Question: Please indicate a possible affordance area of the bench that can be used for sitting
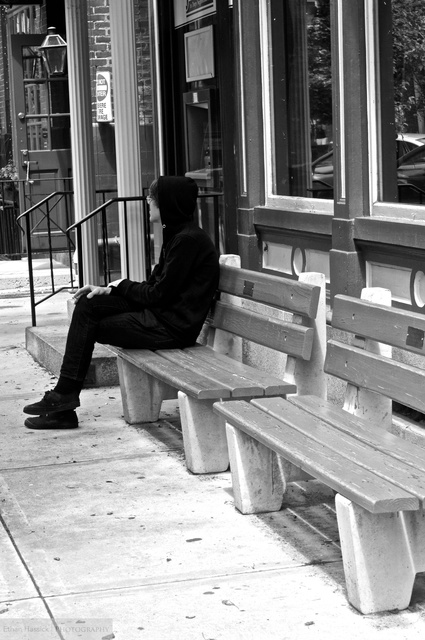
Answer: [88.05, 314.0, 296.144, 399.588]